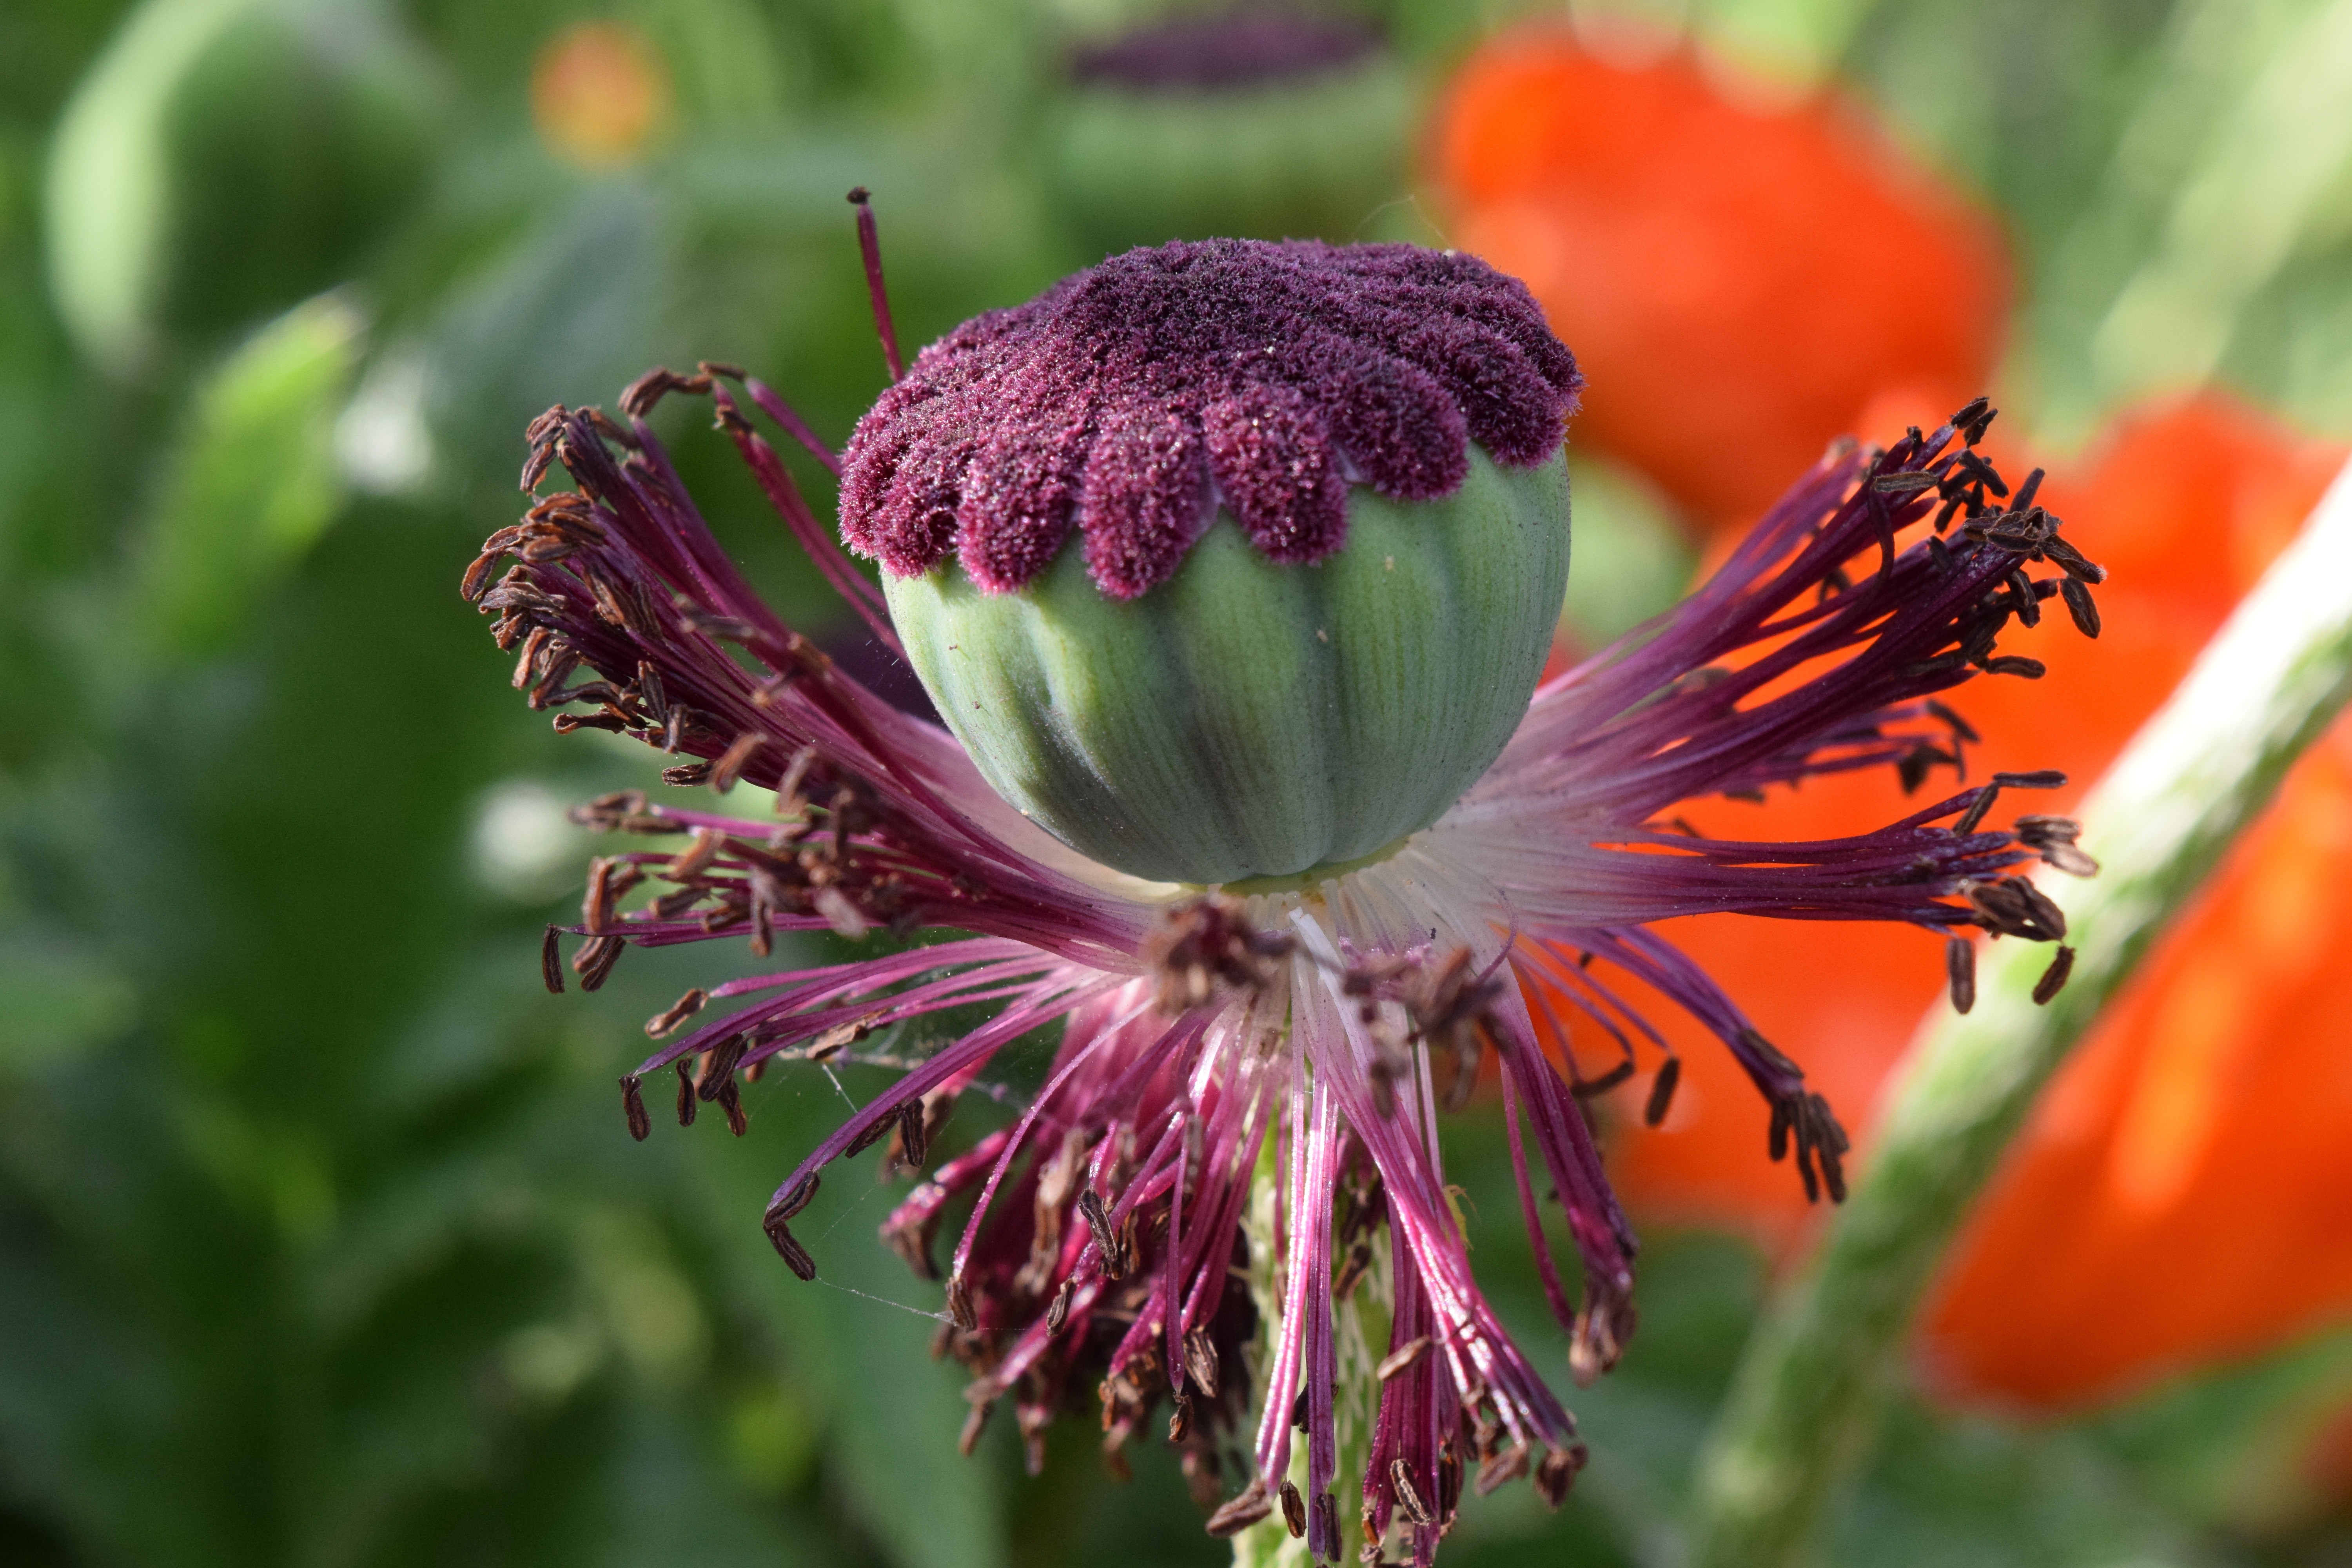
nature, blossom, light, plant, sunshine, meadow, flower, petal, bloom, summer, orange, herb, insect, macro, botany, flora, wildflower, close up, capsule, poppy, faded, nectar, macro photography, flowering plant, field of poppies, poppy capsule, annual plant, land plant